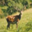
Label: deer